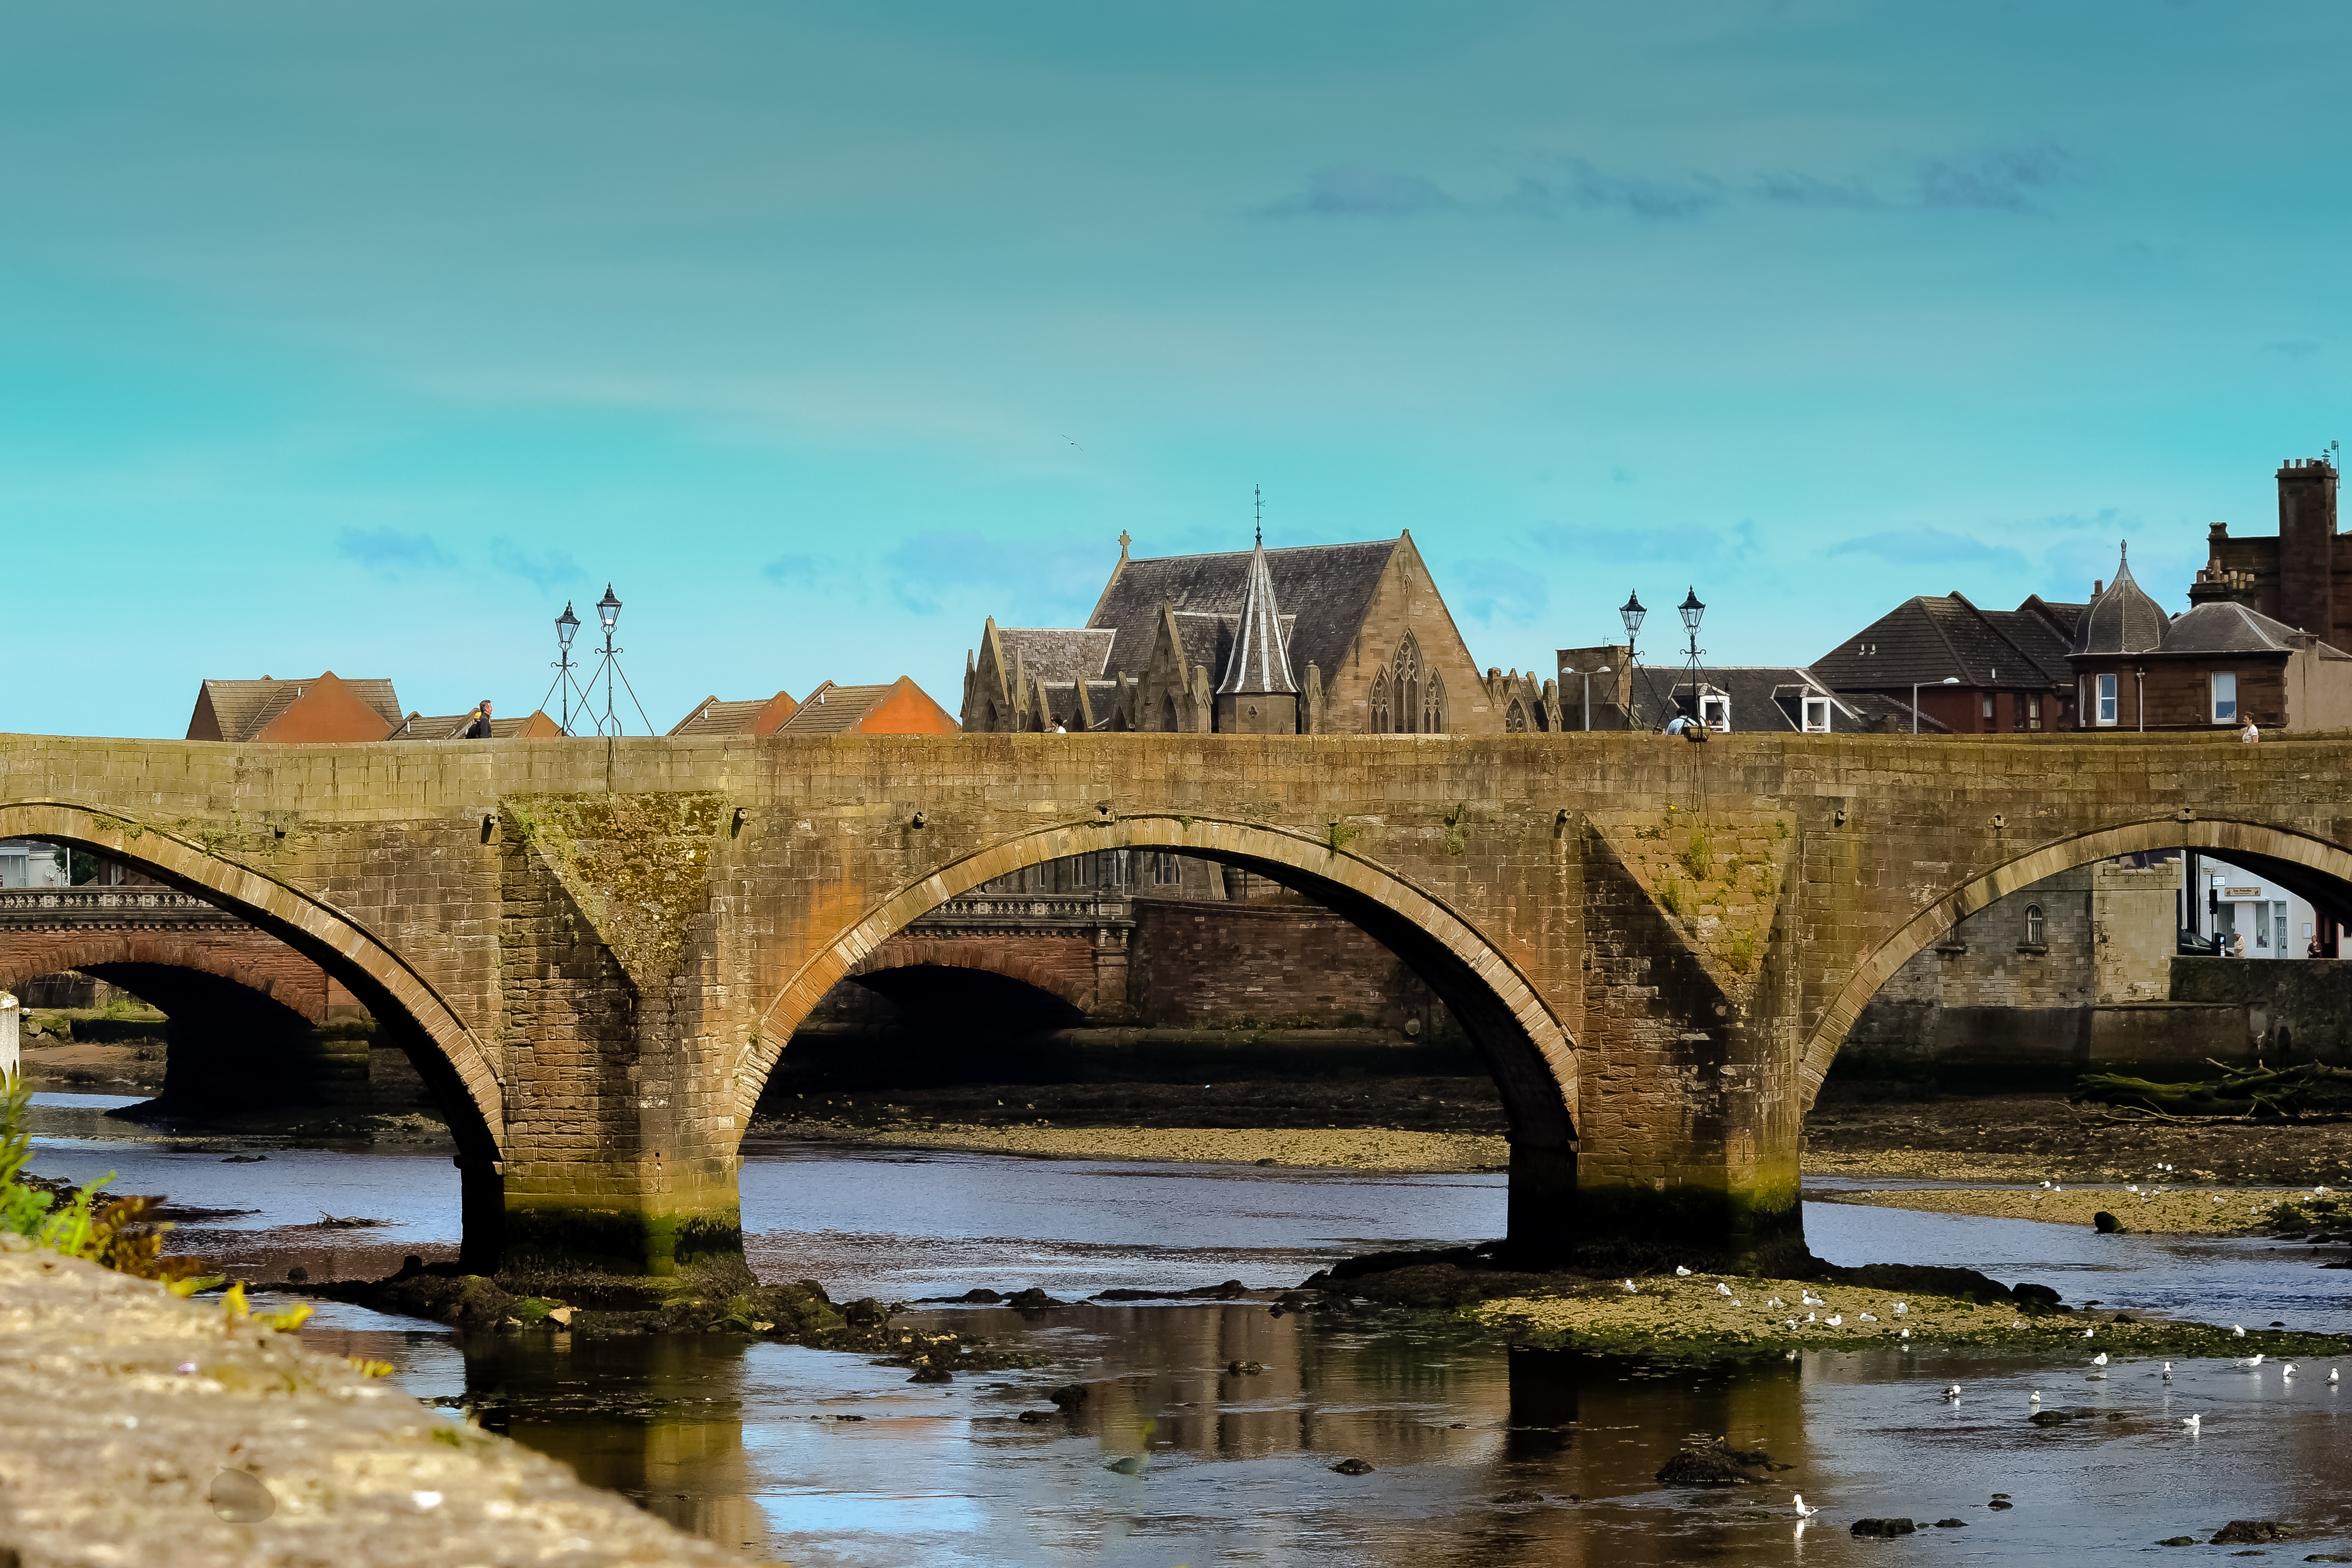
water, bridge, river, canal, cityscape, transport, reflection, landmark, waterway, ayr, arch bridge, auld brig, nonbuilding structure